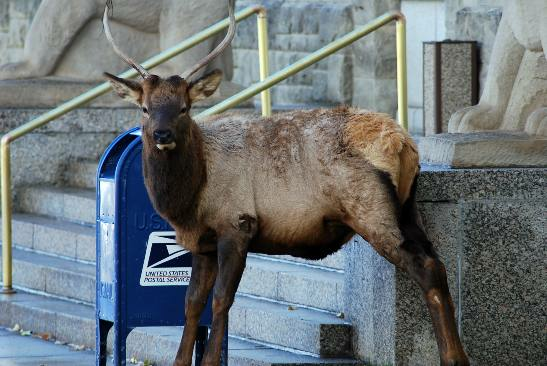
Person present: No